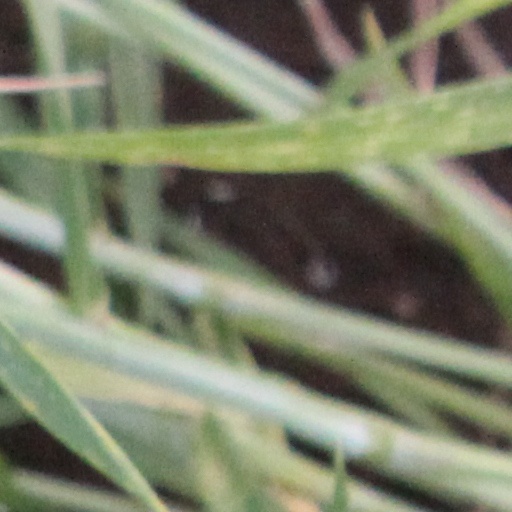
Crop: wheat